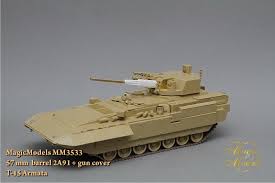
Label: BMP